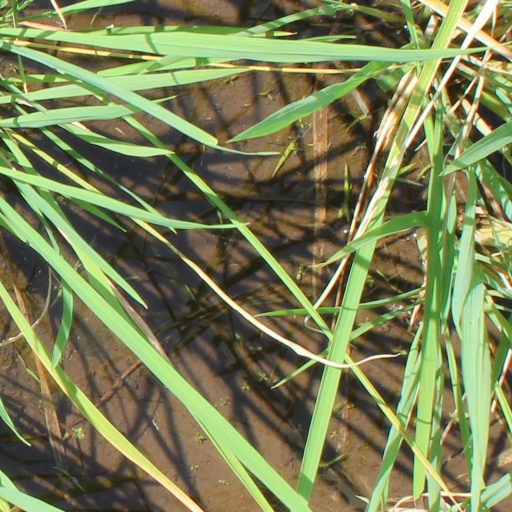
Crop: rice